Virolet

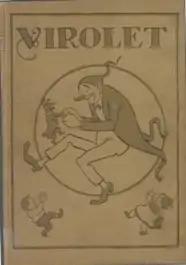
Front cover from the magazine "Virolet"

Virolet was a children's weekly magazine that was first published in January 1922 as a supplement of the magazine "En Patufet". The main writer and the administrator of the magazine was Cardenal Casañas. It was edited by the same editing company as "En Patufet", the book shop Josep Bagunyà. Regarding the format of the magazine, the number had 8 pages with a measurement of 300x210 mm. it was printed in the house E. I J. Solà based in Valencia Street 200 in Barcelona. Nonetheless, from the year 1924, it started being printed in a printing house from Josep Bagunyà in the Muntaner Street. The subscription cost 5,50 pesetas and one number cost 0,10 pesetas.